N.Peal

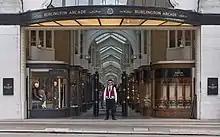
N.Peal opened its flagship store in the famous Burlington Arcade in 1936.

N.Peal is a luxury British cashmere knitwear and accessories brand founded in London by Nat Peal in 1936. After the brand's decline and "substantial losses" through the 1990s and early 2000s, the original company ceased operations in 2006, and then-owner Chuck Feeney sold its component parts. The N. Peal name was purchased by Adam Holdsworth, who operates it with a Head Office in Beamsley, North Yorkshire, a design team in London, and vertically integrated production “from goat to garment” in Mongolia and China.